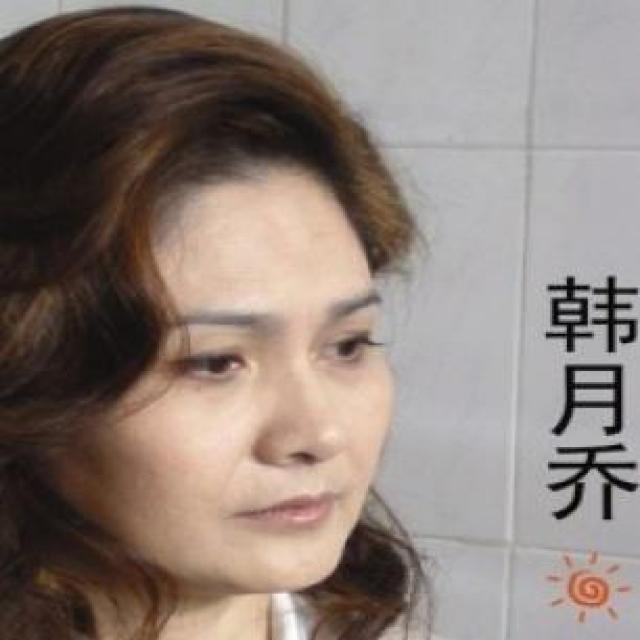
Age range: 21-44